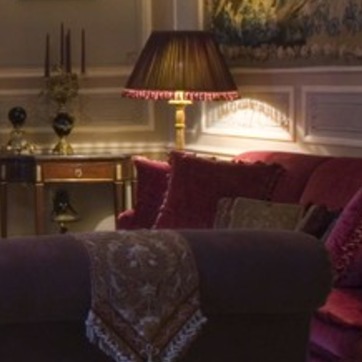
Material: fabric